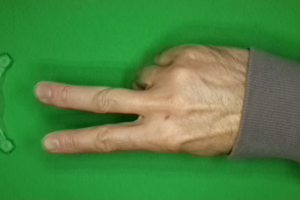
Label: scissors